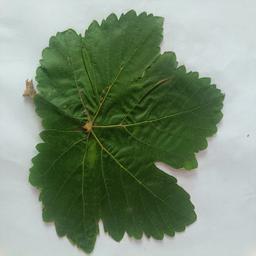
Label: Healthy Leaves